Anatoly Bibilov

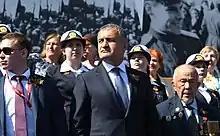

In October 2008 he was appointed Minister of Emergency Situations of South Ossetia. Bibilov was the presidential candidate for the Unity Party in the South Ossetian presidential election, 2011. He won the first round, but lost the runoff to Alla Dzhioyeva.